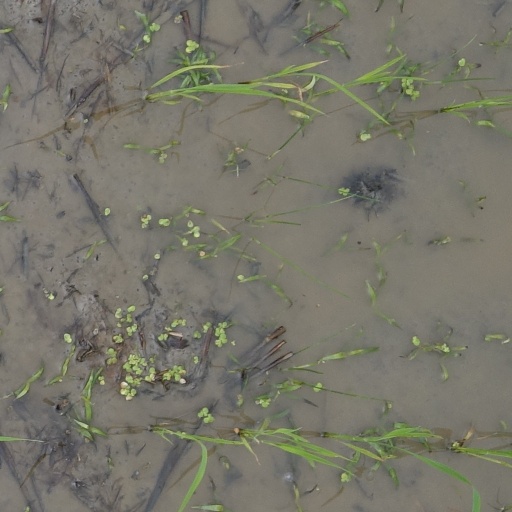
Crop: rice